Bladud

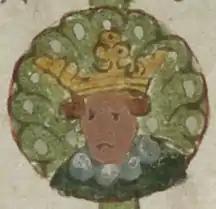
Bladud from the Genealogical Chronicle of the Kings of England to Edward IV (c. 1461)

Bladud or Blaiddyd is a legendary king of the Britons, although there is no historical evidence for his existence. He is first mentioned in Geoffrey of Monmouth's "Historia Regum Britanniae" ( 1136), which describes him as the son of King Rud Hud Hudibras, and the tenth ruler in line from the first king, Brutus, saying Bladud was contemporaneous with the biblical prophet Elijah (9th century BC).